Estradiol enantate

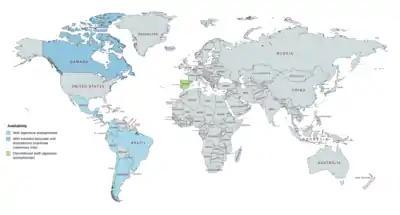
Known availability of estradiol enantate in countries throughout the world (as of September 2018).

Estradiol enantate has been marketed in combination with DHPA as a combined injectable contraceptive in at least 19 countries, mostly in Latin America. A few different preparations, with varying doses of EEn and DHPA and varying availability, have been introduced. These formulations have the following approval and availability ( = discontinued in this country):